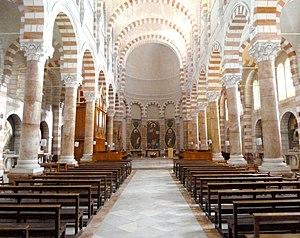
Jérusalem - intérieur de l'église néo-romane Saint-Etienne.
La basilique Saint-Étienne de Jérusalem est une église catholique située sur la route de Naplouse, à l'extérieur des murs de la vieille ville de Jérusalem. Elle est contiguë au couvent Saint-Étienne qui abrite l'École biblique et archéologique française, et en est l'église conventuelle.